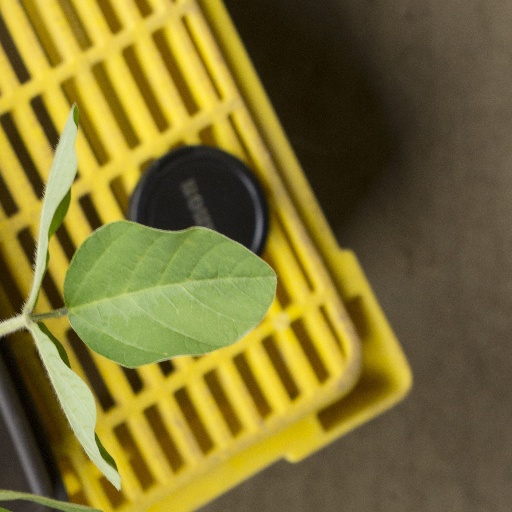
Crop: soybean